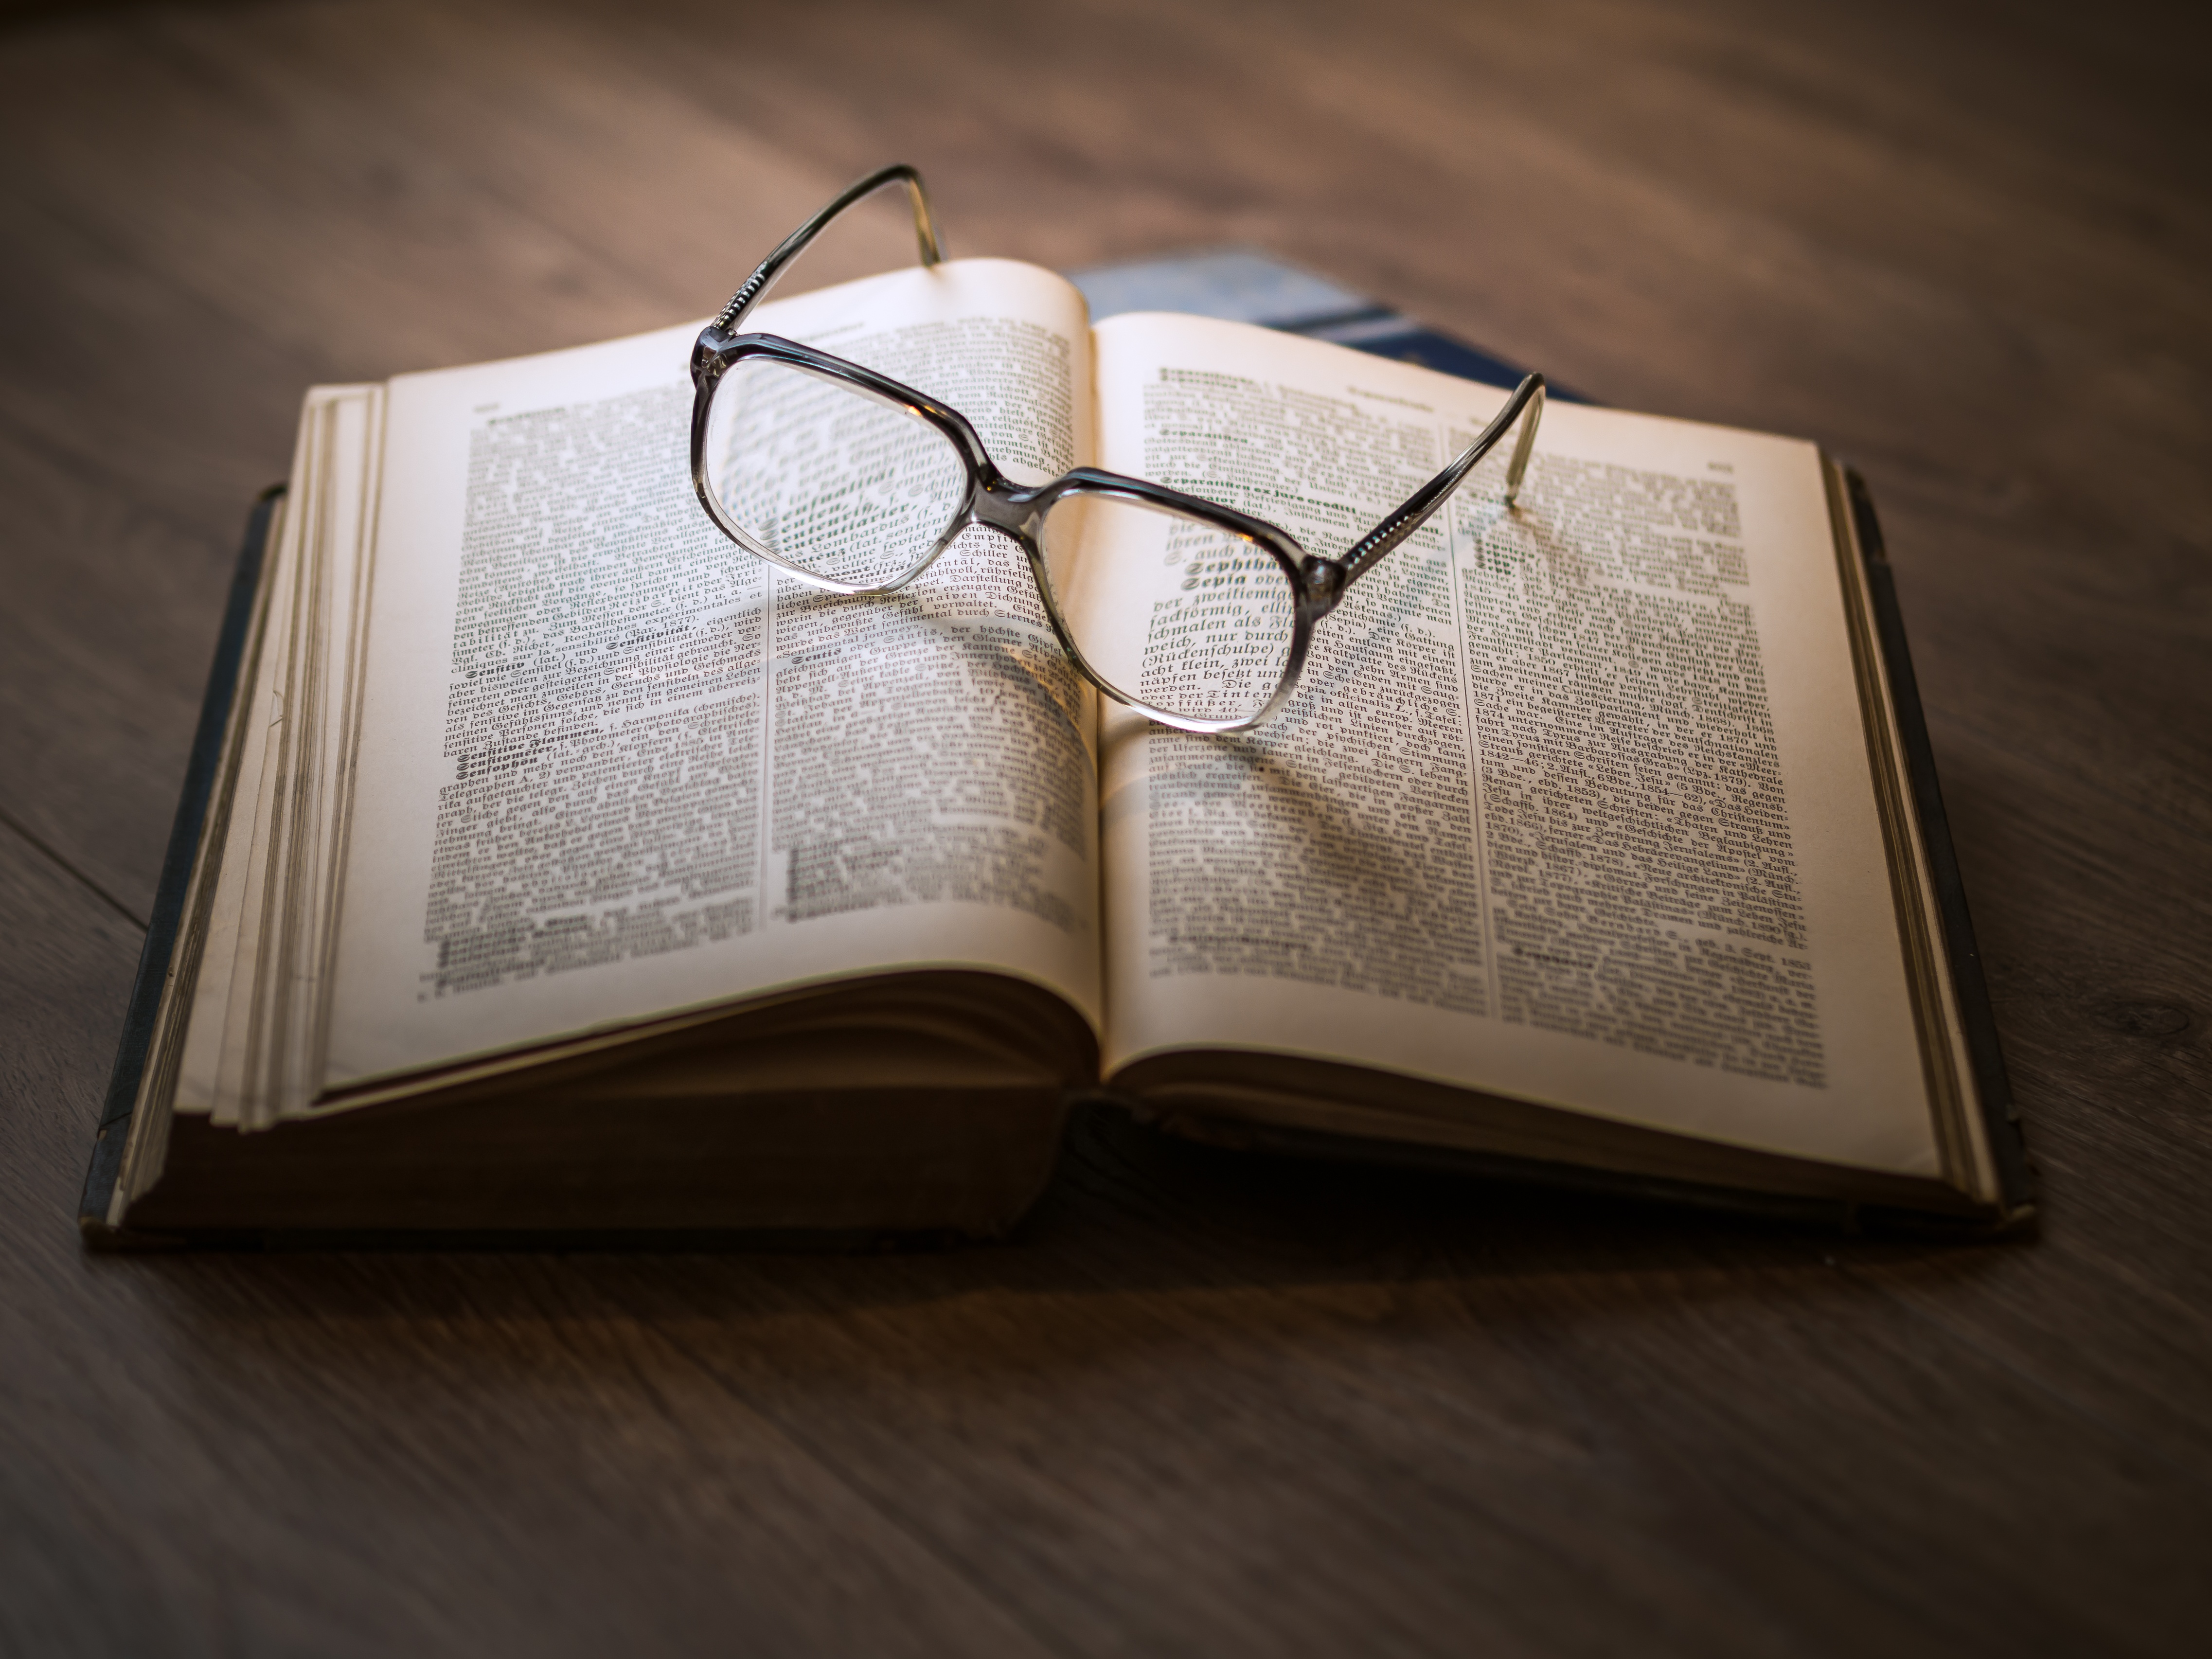
table, book, read, open, wood, vintage, antique, retro, old, wall, print, macro, stack, closeup, paper, page, bookshelf, education, research, textbook, close up, brand, bookcase, science, bookstore, literature, study, library, drawing, text, glasses, university, wooden, eyewear, school, information, cover, wisdom, knowledge, literary, vision care